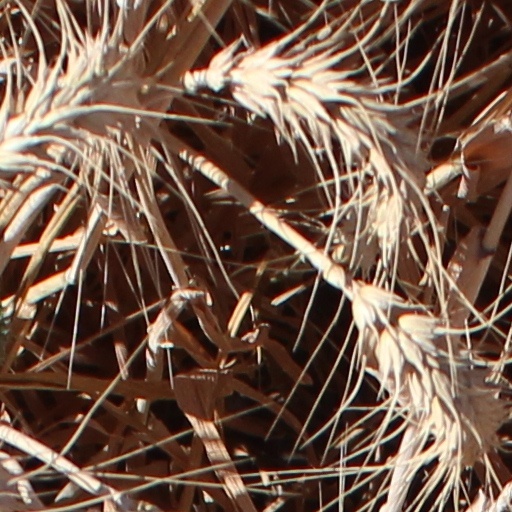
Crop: wheat